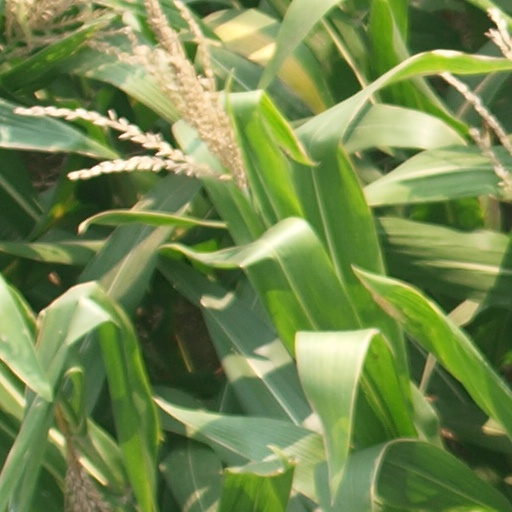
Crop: maize; corn